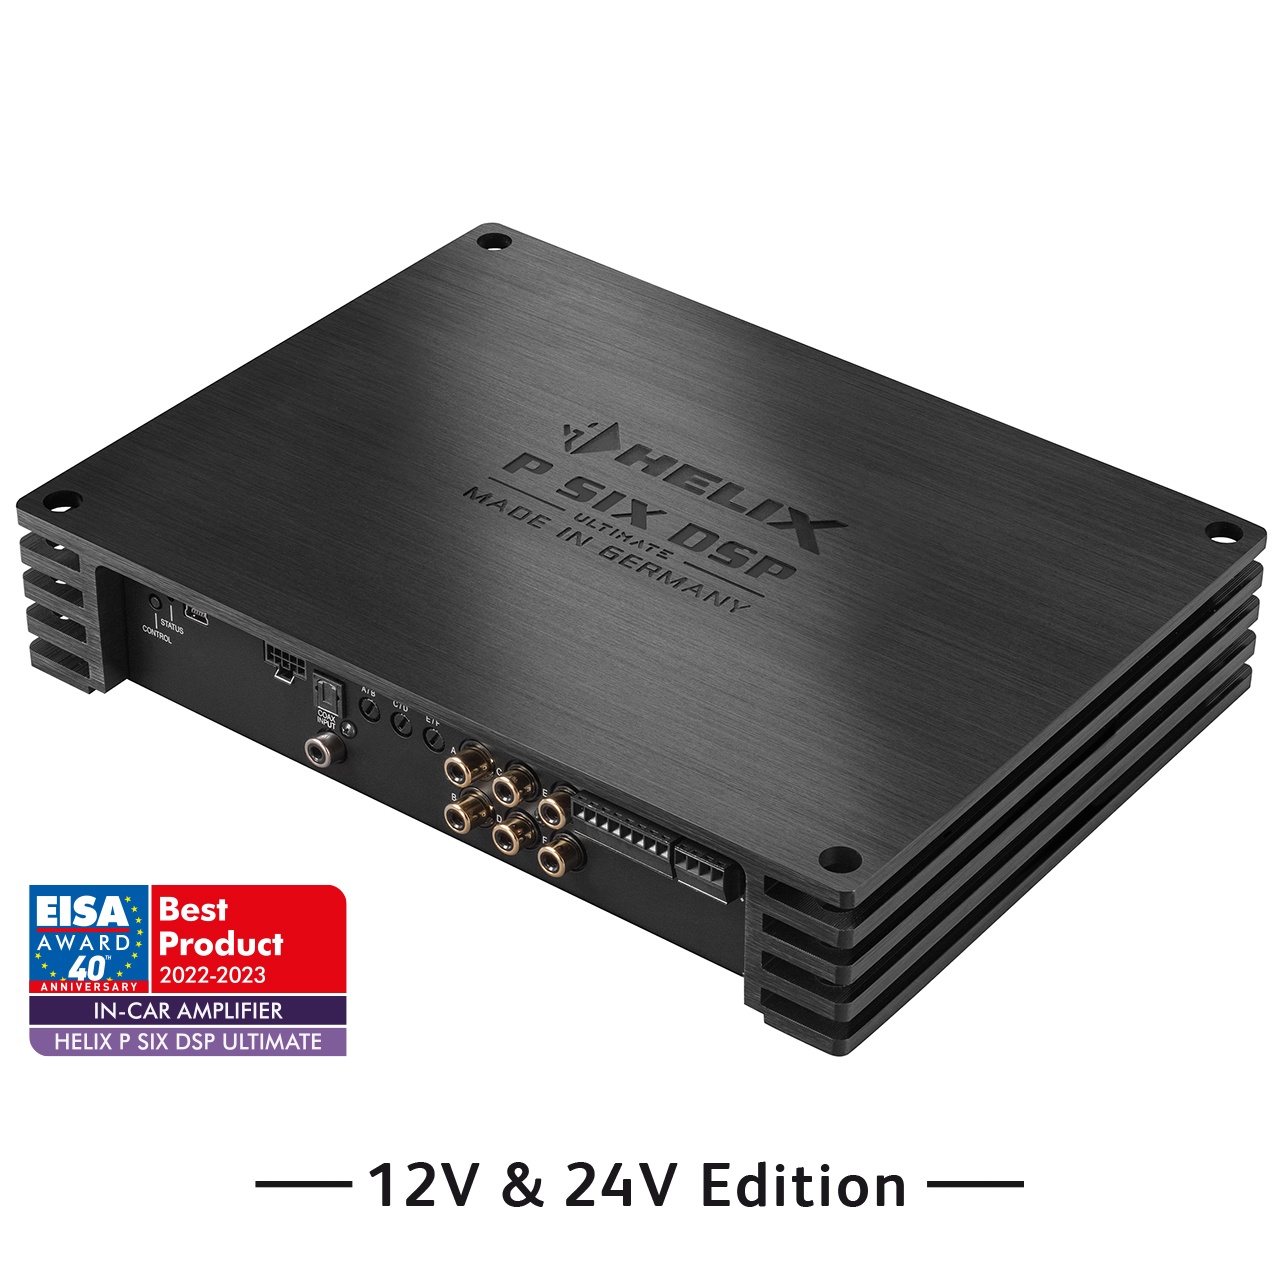
DSP Magnari "P SIX DSP ULTIMATE" 12v & 24v, 12 rása DSP / 6. rása magnari frá Helix
HELIX 12 rása High-Res DSP ULTIMATE með 6 rása magnara 96 kHz / 32 Bit signal. ULTRA HD CLASS D concept. Gífurlega öflugur DSP Magnari með endalaust af möguleikum. Magnarinn er fyrir 12v og 24v á nokkura breytinga. DSP vinnur úr upplýsingum frá upprunalegu hljóði í bílnum þínum og breytir því í hágæða hljóðaupplausn yfir í nýja magnarann þinn. 6 x RCA Inngangur. 6 x High level (4-16 eða 8-32 Volt) inngangur. 1 x Ljósleiðara (12 - 96 kHz) inngangur. 1 x Inngangur fyrir stýristraum. Rás A-F allt að 145w RMS @4. Ohm útgangur. Rás C-F: allt að 285w RMS @2. Ohm. útgangur. 2 x 3v RCA útgangur. Allt að 285w RMS á hverri rás. 2 x útgangur fyrir stýristraum. Fullkominn crossover (HPF/LPF/BPF frá 10 Hz til 44 kHz) Spilar High Resolution tónlista skrár DSP upplausn 64 Bit DSP vinnsluhraði 2 x 295 MHz (2.4 billion MAC vinnslur á sekúndu) Real Center (hægt að stýra miðju hátalara) Minni fyrir 10 notendur Kveikir á sér sjálfkrafa við 6V Stilling fyrir tímatöf. Möguleiki á fjarstýringu (seld sér) Möguleiki á HD-Audio USB (selt sér) Möguleiki á bluetooth móttakara (seldur sér) Mjög fullkomið forrit fylgir til þess að stilla þennan DSP Framleiddur í Þýskalandi Stærðin á þessum DSP Magnara er 50mm x 260mm x 190mm Þessi DSP Magnari er margverðlaunaður, þar á meðal EISA Best Product in-car amplifier 2022-2023 Car&HiFi Best Product framúrskarandi Topp classi 2022 Car&HiFi EMV-TIPP Car&HiFi f ramúrskarandi Topp classi 2022 1+ Frábær græja hérna á ferð fyrir þá kröfuhörðustu. P SIX DSP ULITMATE MANUAL
Brand: Helix
Category: Electronics > Audio > Audio Components > Signal Processors > Loudspeaker Management Systems